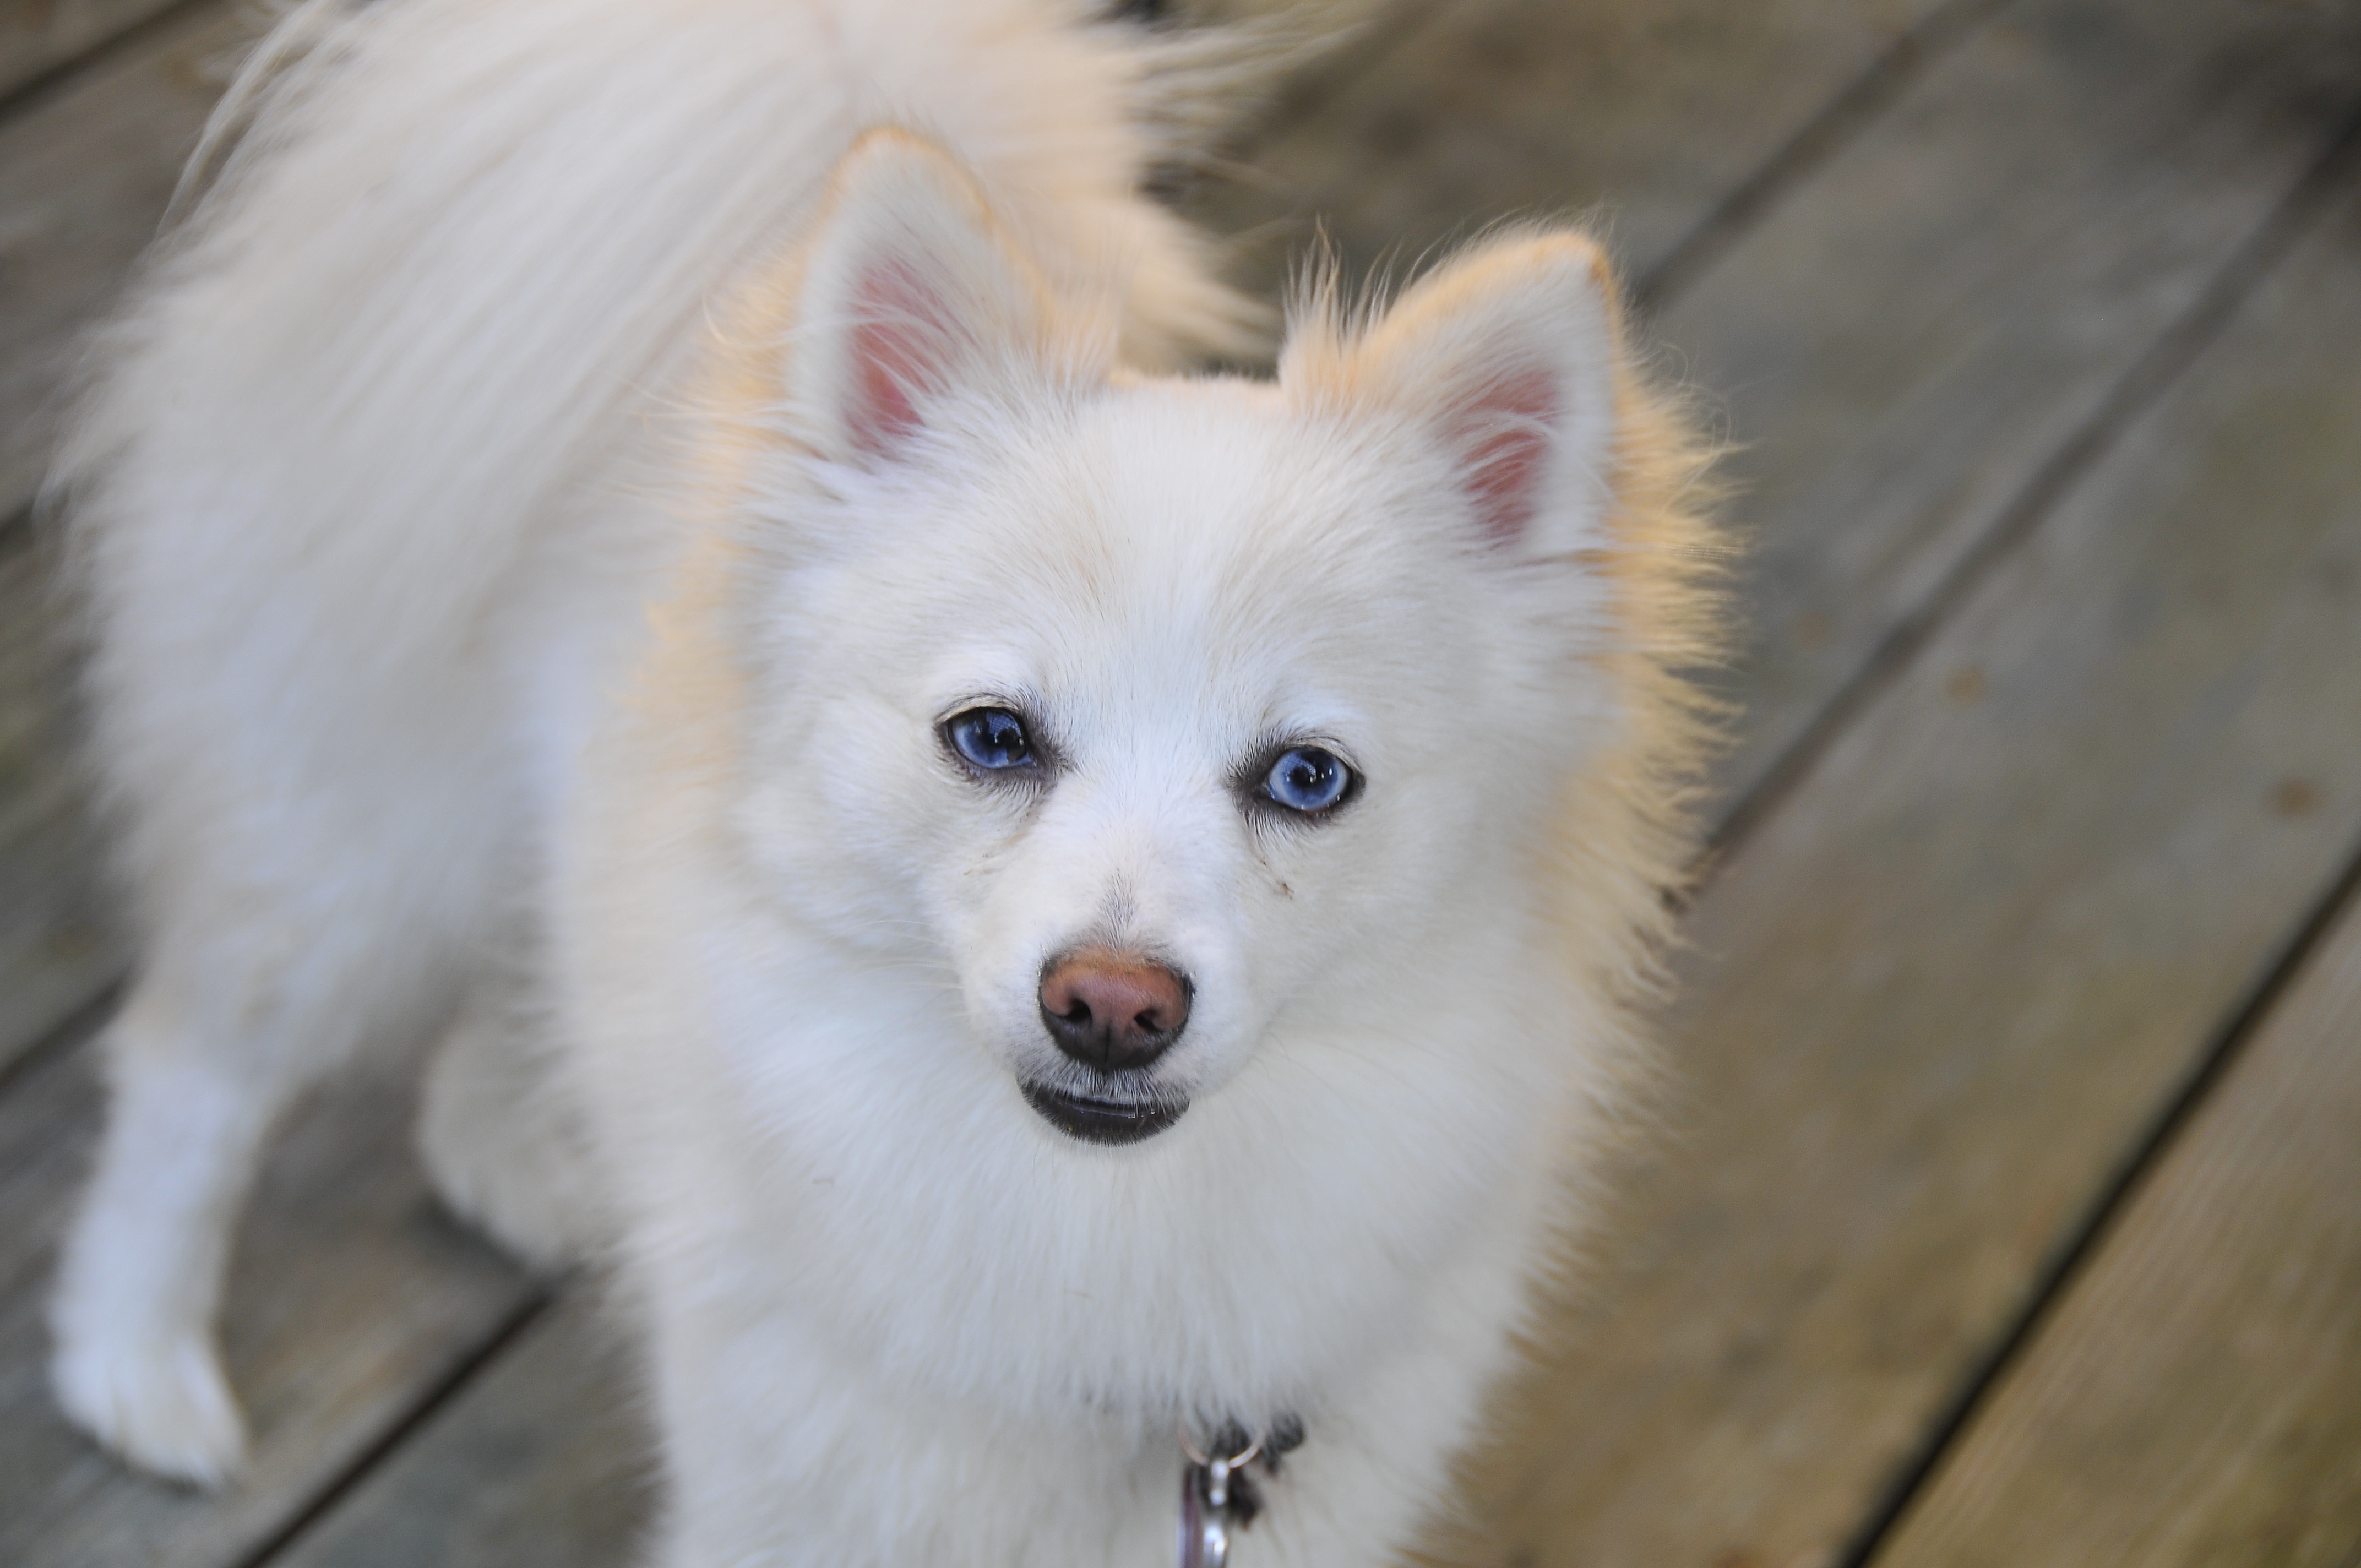
white, dog, animal, cute, canine, pet, fluffy, mammal, furry, vertebrate, adorable, dog breed, pomeranian, doggy, purebred, pom, dog like mammal, carnivoran, dog breed group, greenland dog, alaskan klee kai, icelandic sheepdog, german spitz mittel, japanese spitz, american eskimo dog, german spitz, german spitz klein, volpino italiano, norwegian buhund